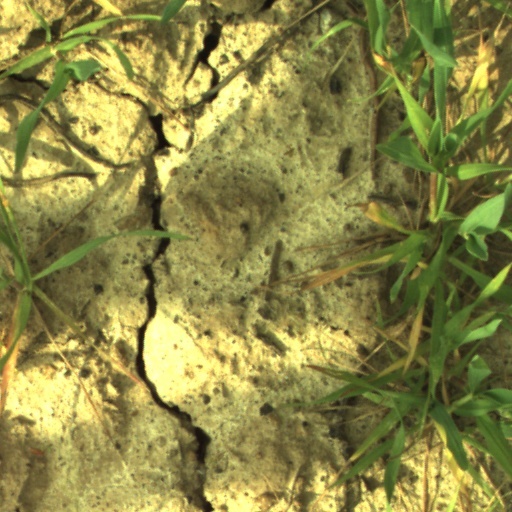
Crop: wheat